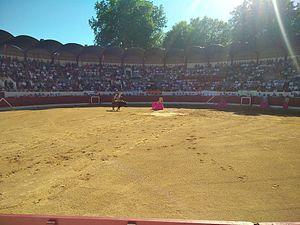
Ivan Fandiño toréant son dernier taureau (dont il obtient quelques minutes plus tard une oreille) à la corrida d'Aire-sur-l'Adour, avant de mourir, blessé lors d'une passe offerte par Del Alamo
Iván Fandiño Barros, né le 29 septembre 1980 à Urduña et mort le 17 juin 2017 à Mont-de-Marsan, est un matador espagnol.